Mill Island, Bydgoszcz

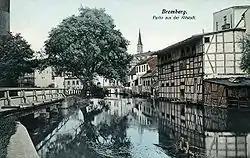
"Bydgoszcz Venice" on a Prussian postcard

In 1842, the consortium took over Prussian owned facilities: in 1846 Royal Mills pioneered the first steam engine in Bydgoszcz. In 1848 and 1849, the old mills were demolished, and in its place were built a large mill complex, now known as the Rother's Mills: they were the largest mills in Bydgoszcz in the second half of the 19th century and were supported by smaller ones throughout Bydgoszcz, like "Kentzer Mills", now hotel "Słoneczny Młyn".